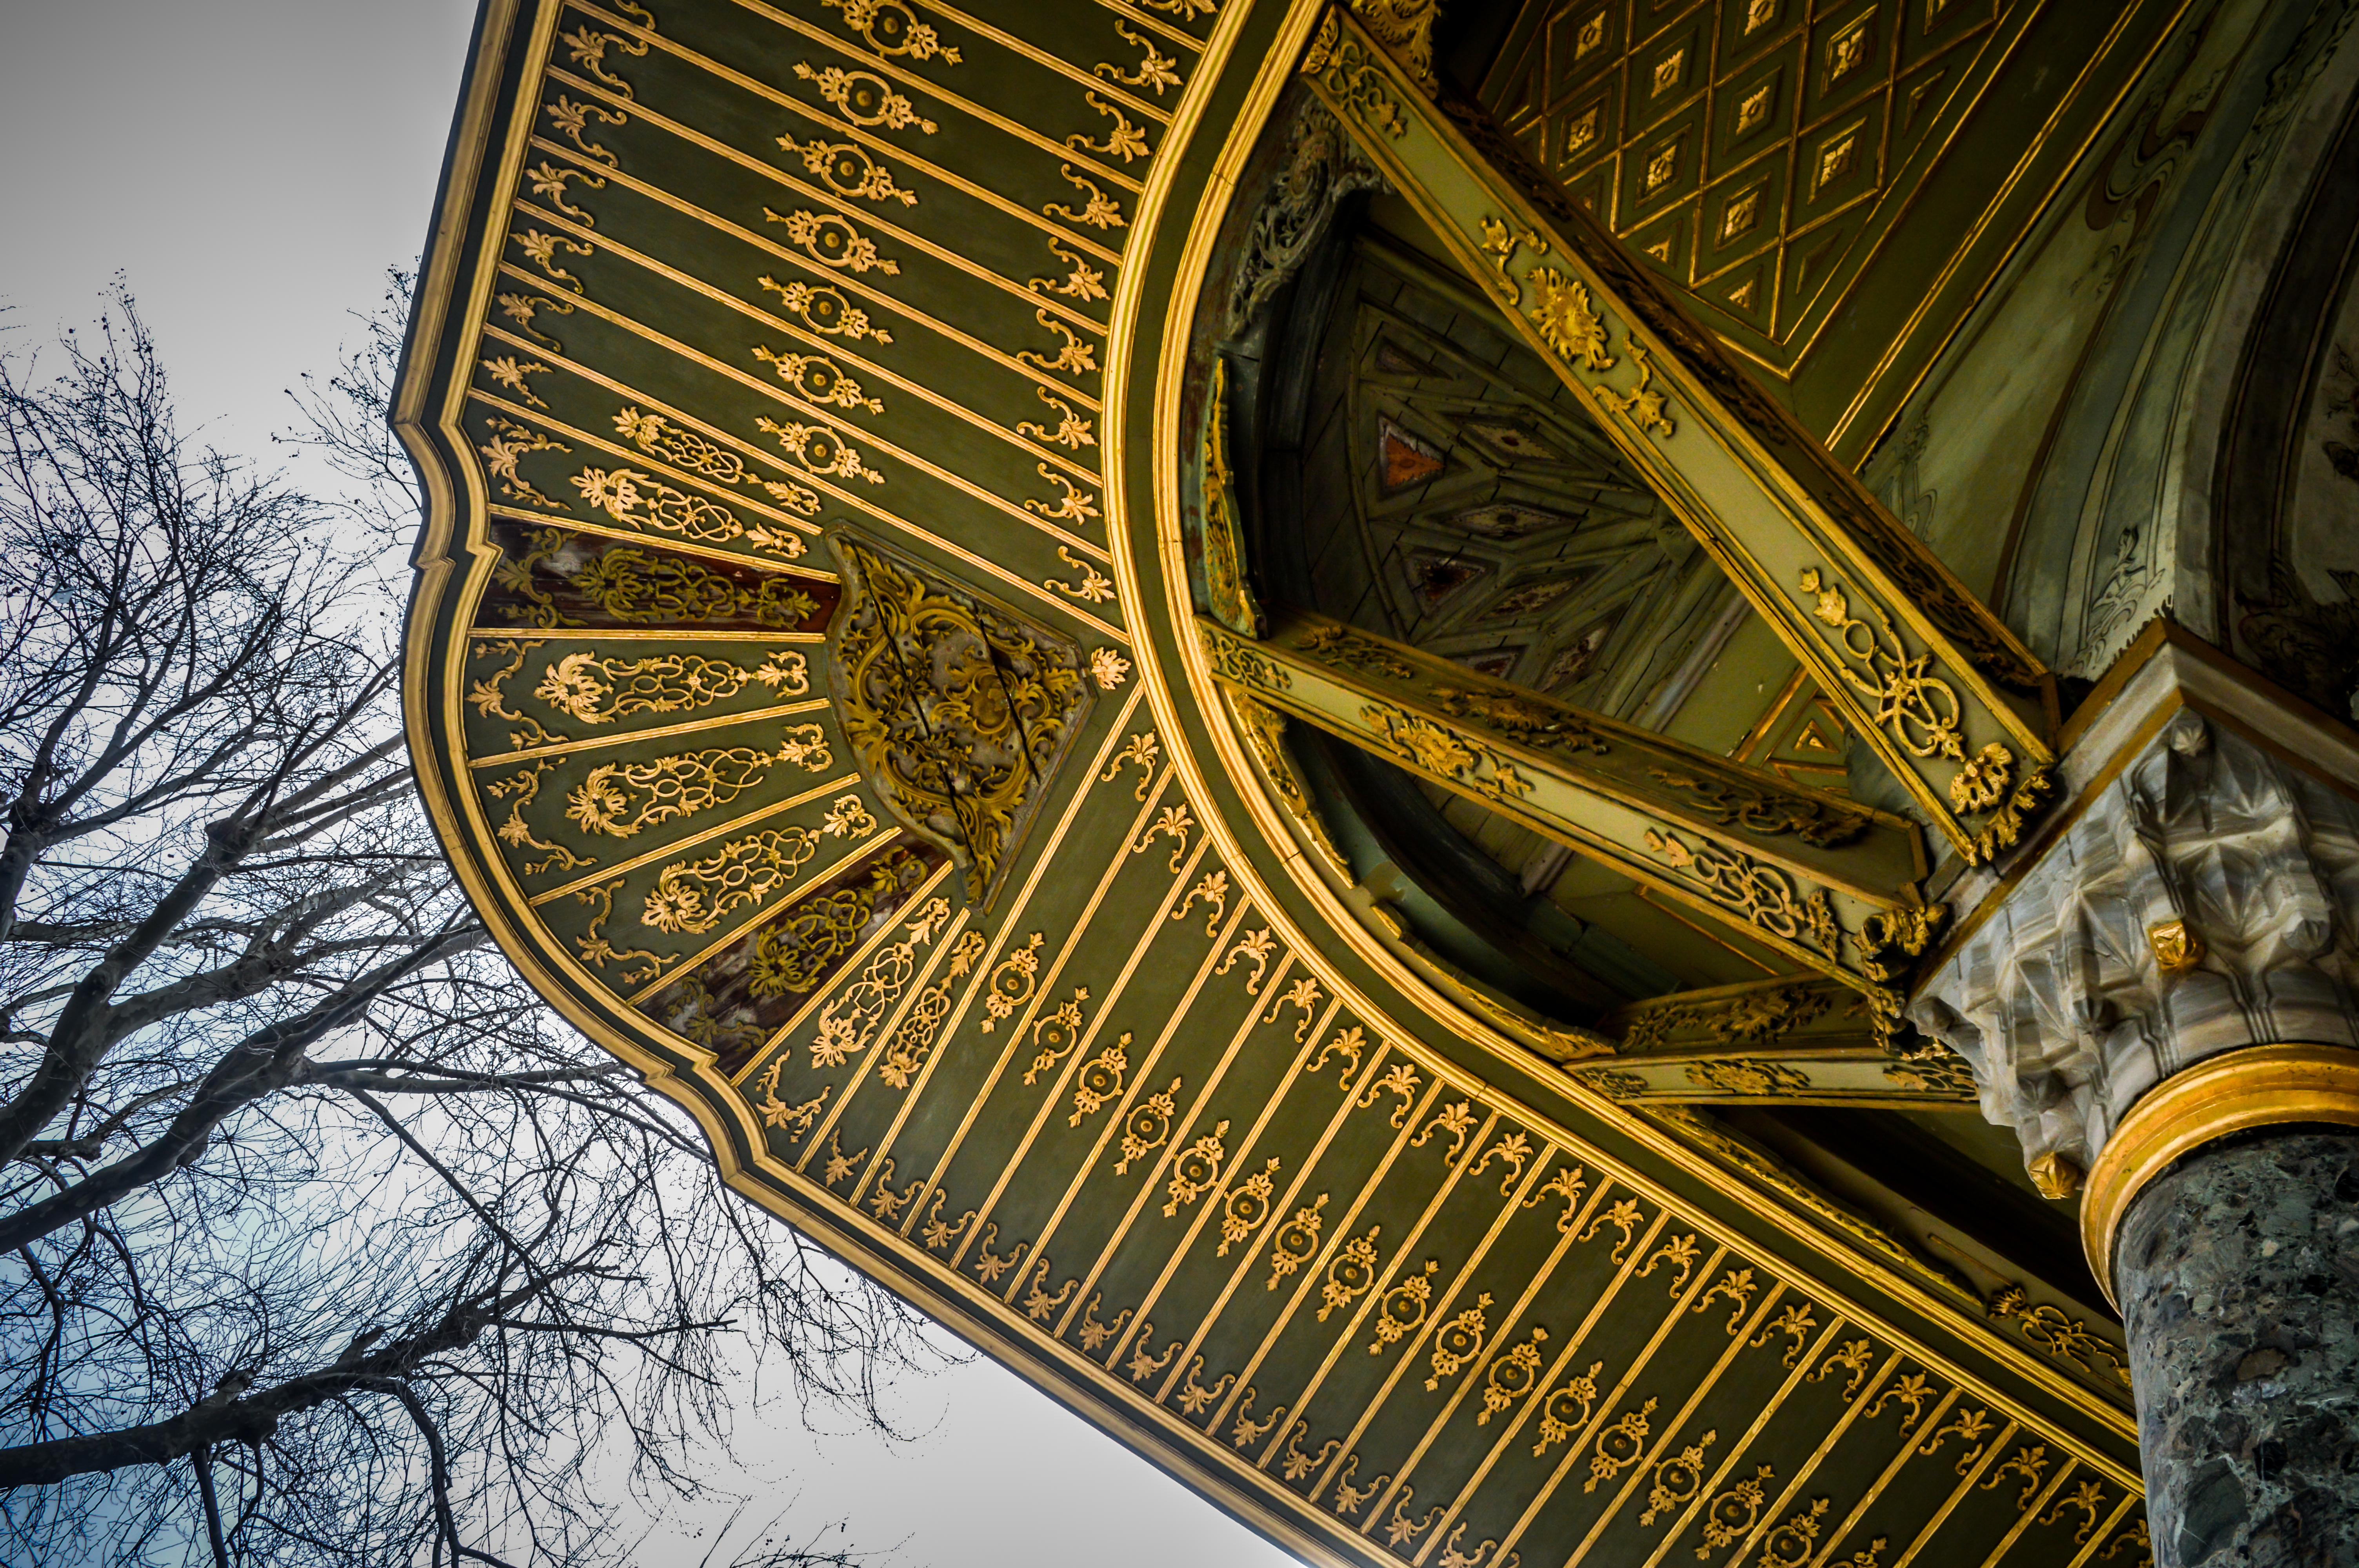
ahmet, ancient, antique, architectural, architecture, background, baldaquin, building, culture, destination, detail, east, europe, fountain, gold, golden, historic, historical, history, ibrahim, islam, istanbul, landmark, old, oriental, ottoman, palace, religion, royal, sultan, sulthan, topkapi, tourism, travel, turkey, turkish, sky, stock photography, metal, space, city